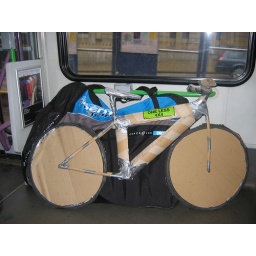
The cardboard bike and a bike in a bag fit comfortably on the tram.